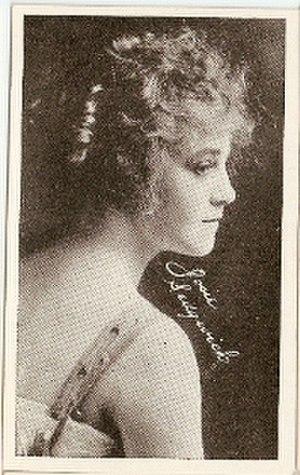
Josie Sedgwick est une actrice américaine, dont la carrière au cinéma s'est déroulée entre 1914 et 1932.